Joannes de Mol

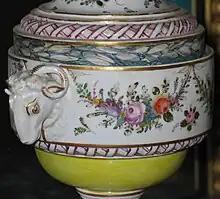
Detail porcelain from Loosdrecht, in Museum Geelvinck-Hinlopen Huis

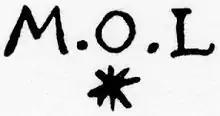
Manufactuur Oud-Loosdrecht mark

Joannes de Mol (September 15, 1726 – November 22, 1782) was a Dutch minister, Patriot and porcelain manufacturer in the second half of the 18th century. De Mol - like many of his contemporaries - had a great interest in poetry and scientific experiments.